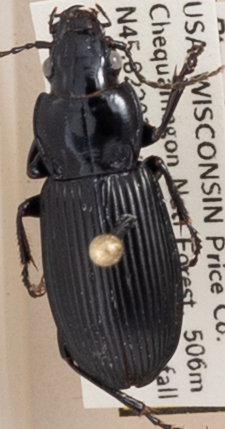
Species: Pterostichus melanarius melanarius
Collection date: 2020-07-28
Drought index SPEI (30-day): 2.09
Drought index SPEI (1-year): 1.69
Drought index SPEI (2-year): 2.09